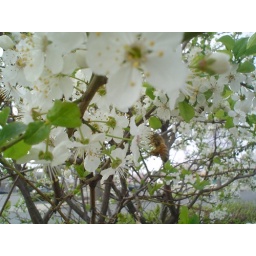
Bee on some sort of blooming fruit tree in Yakima